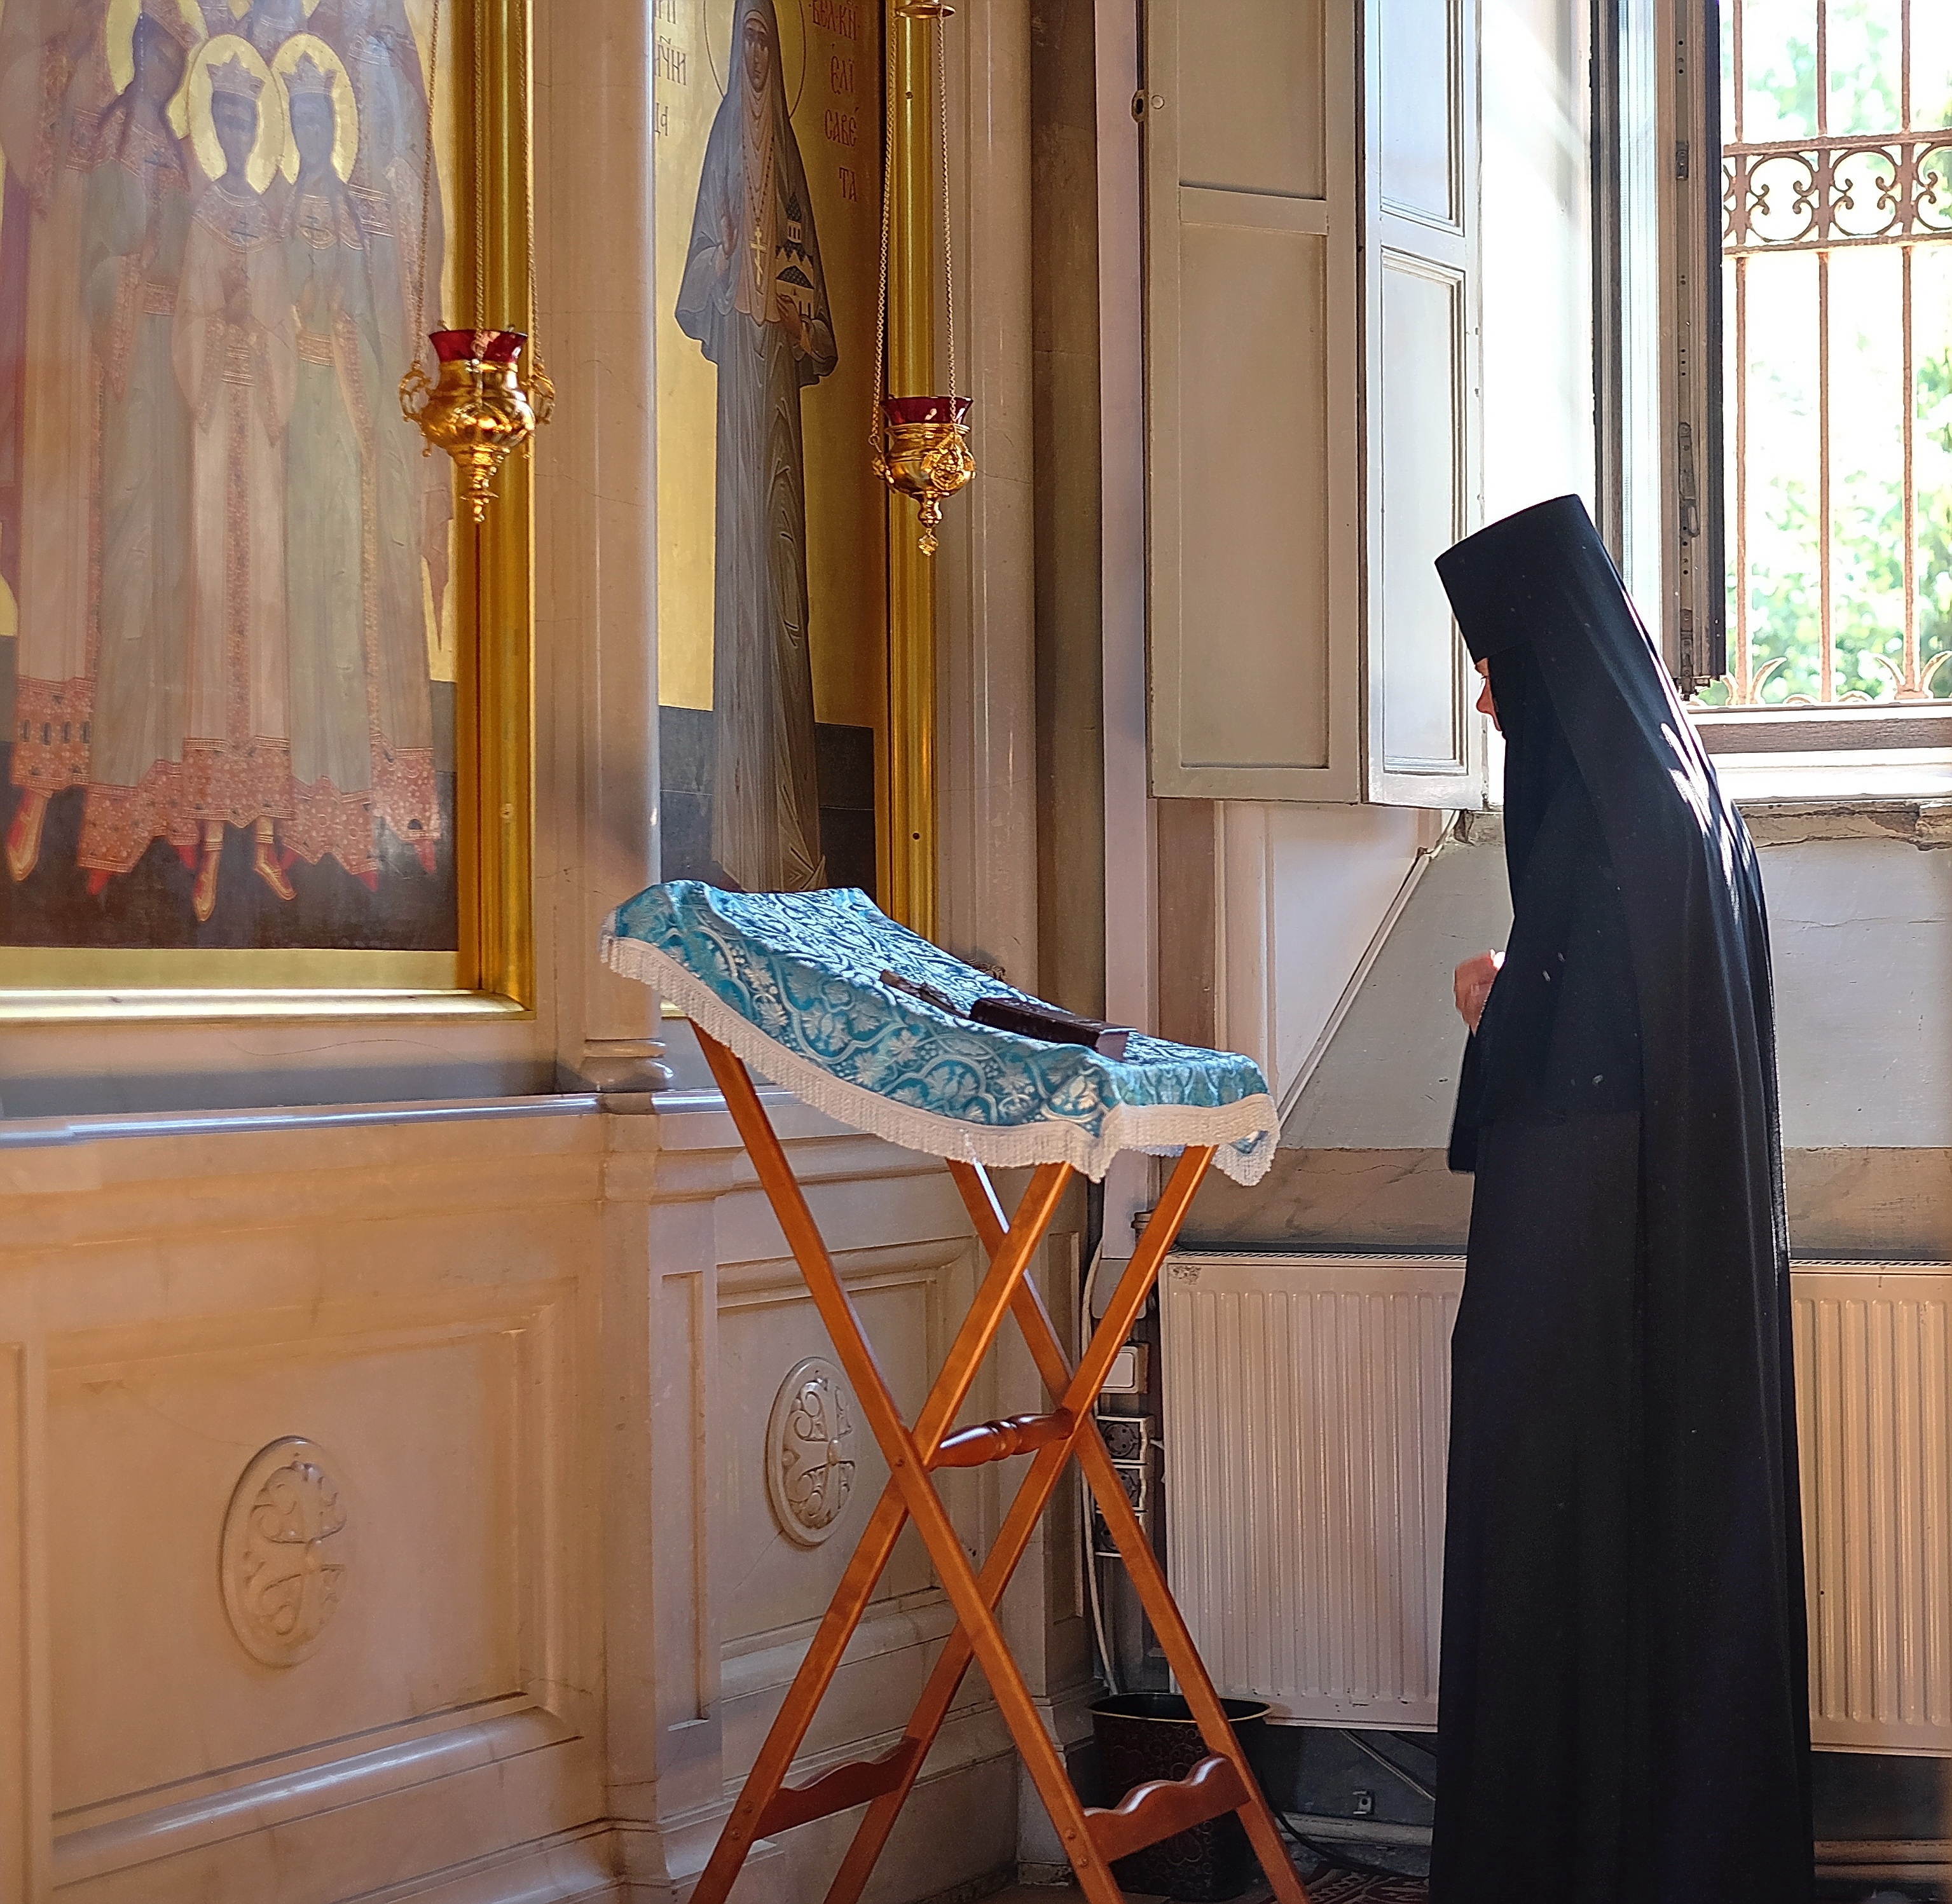
wood, house, chair, window, home, furniture, room, interior design, art, dress, monastery, prayer, orthodoxy